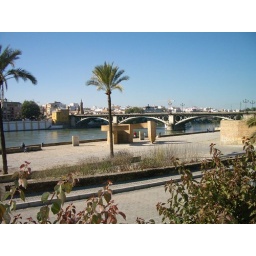
this photo was taken to remind us where we parked: beneath the yellow building across the river